Bass amplifier

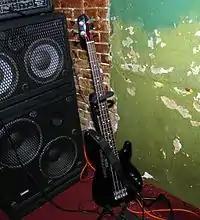
A bass amp head used with two speaker cabs, with each cabinet containing two loudspeakers and a high frequency horn.

On some amps, setting the "gain" or "drive" control above a certain setting causes an overdrive effect, either due to the natural effect of overloading the preamplifier (or the preamp tube on a tube amplifier) and/or due to a distortion effect being turned on. Tube amplifiers typically also have a "standby" switch in addition to an "on/off" switch. Controls are typically mounted on the front of the amplifier near the top of the cabinet; often the knobs are recessed so that they do not project beyond the wooden cabinet, to protect the knobs during transportation. On amplifier "heads", protective metal U-shaped protrusions may be used to protect the knobs during transportation. On some amps, notably Roland models, the knobs and switches may be on top of the amplifier, at the rear of the top surface. Again, the knobs are usually recessed below the top of the wooden cabinet to protect them.